70th Armor Regiment

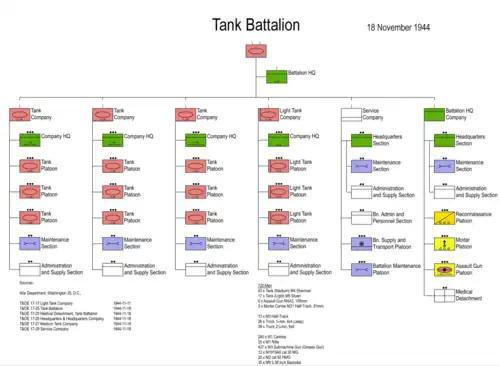
World War II Tank Battalion Structure - November 1944.

The 70th Tank Battalion followed the standard organization of a U.S. medium tank battalion during World War II. It consisted of a Headquarters and Headquarters Company, Service Company, three medium tank companies (Companies A, B, and C) and a light tank company (Company D).